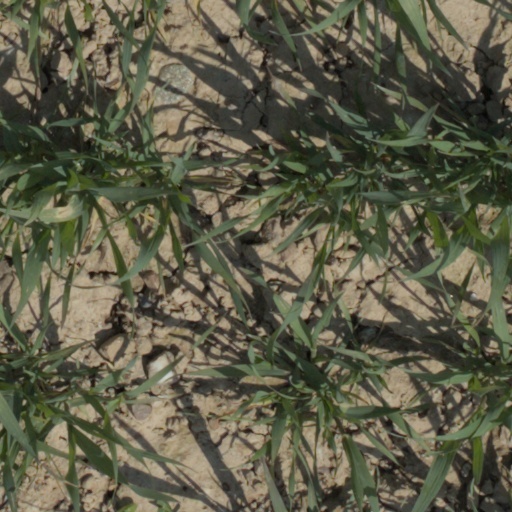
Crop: wheat